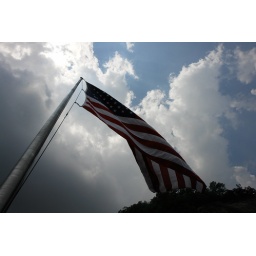
US Flag against North Carolina blue sky